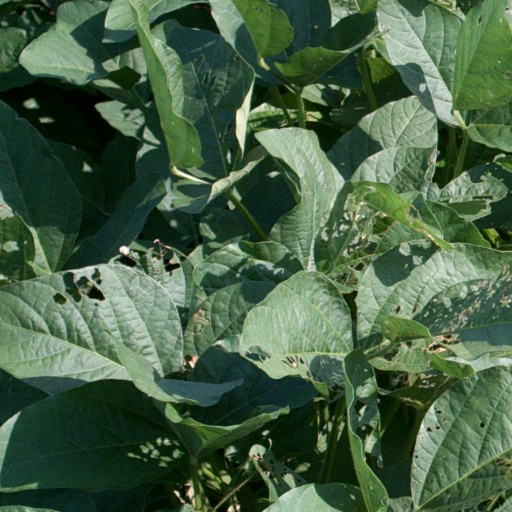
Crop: soybean